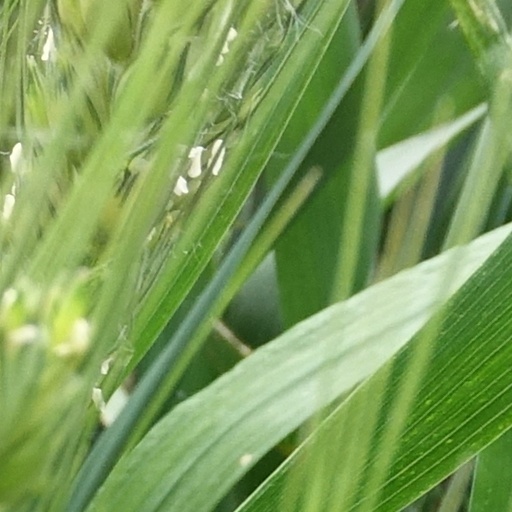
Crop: wheat